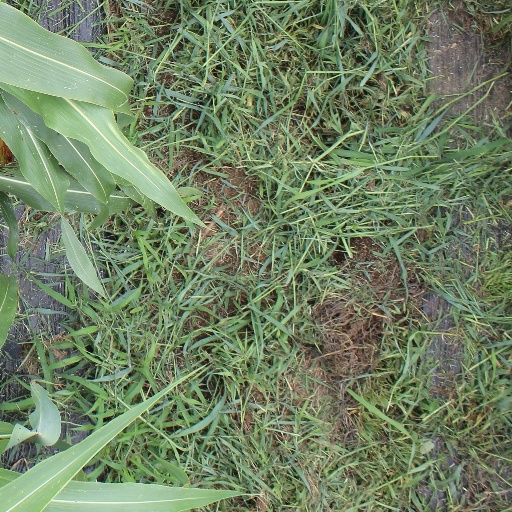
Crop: sorghum